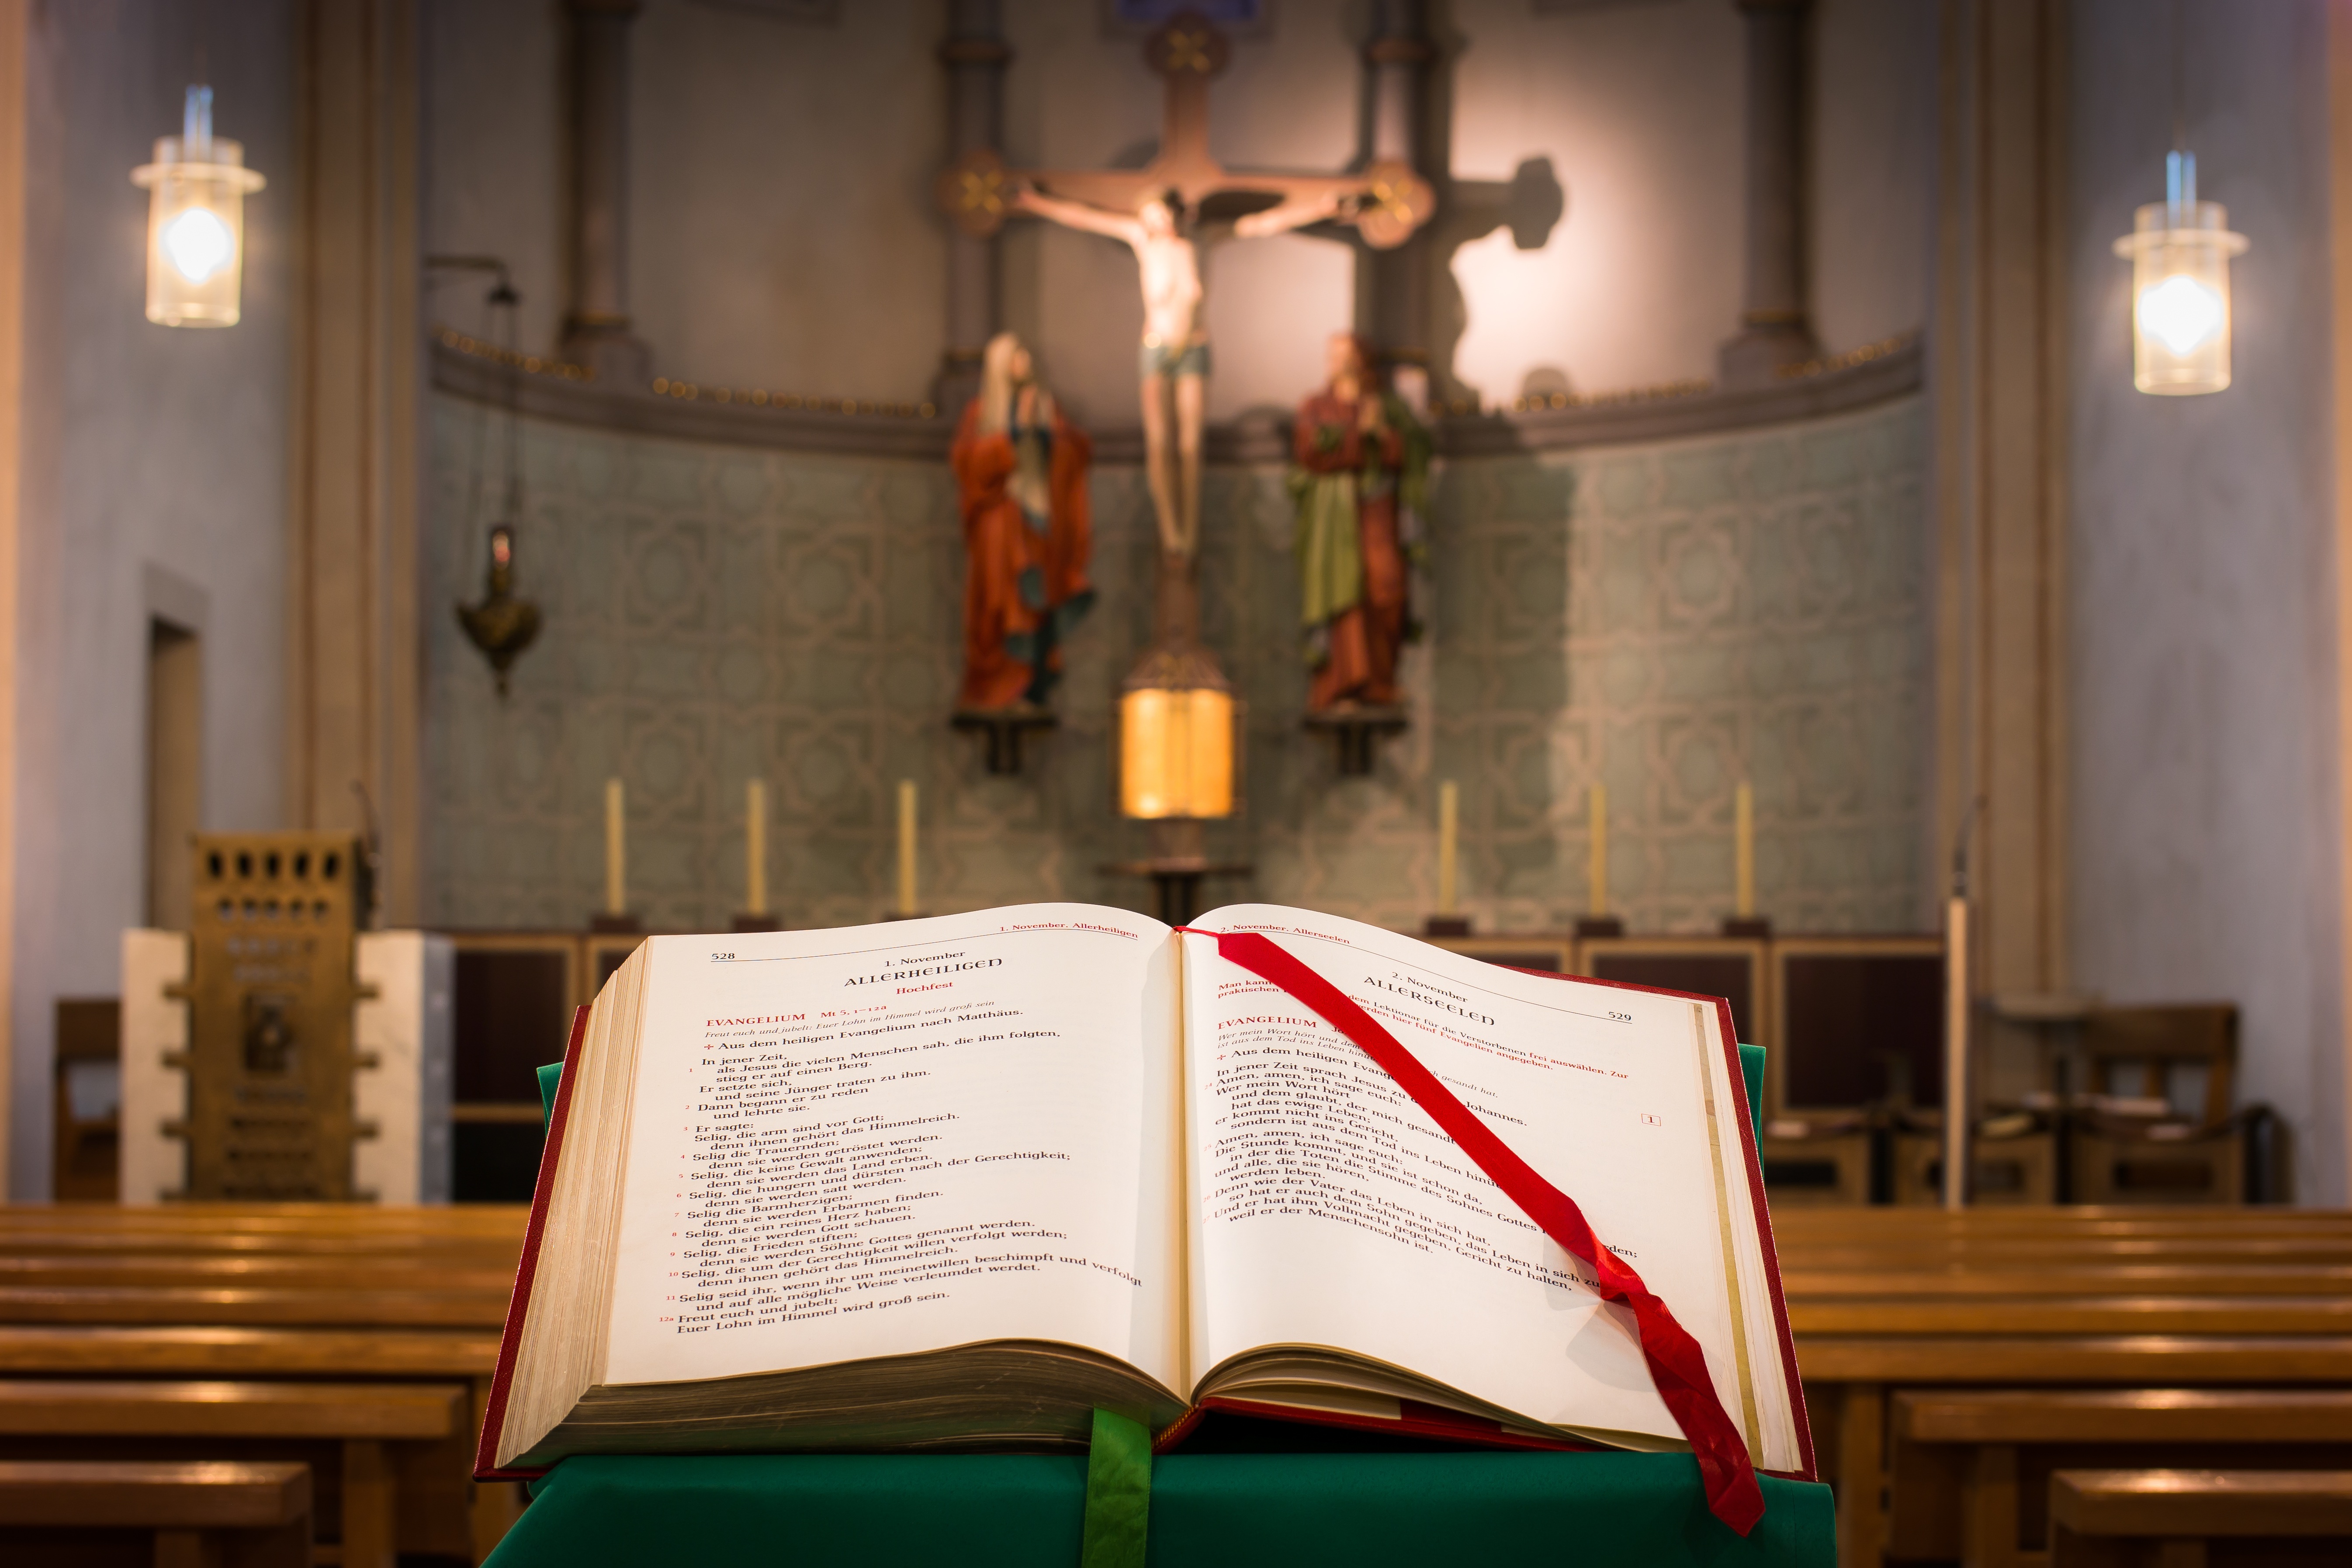
table, book, window, religion, church, cross, furniture, christian, bible, spiritual, interior design, catholic, christ, faith, jesus, christianity, worship, holy, god, word of god, church room, tabernacle, beatitudes, all saints, all souls